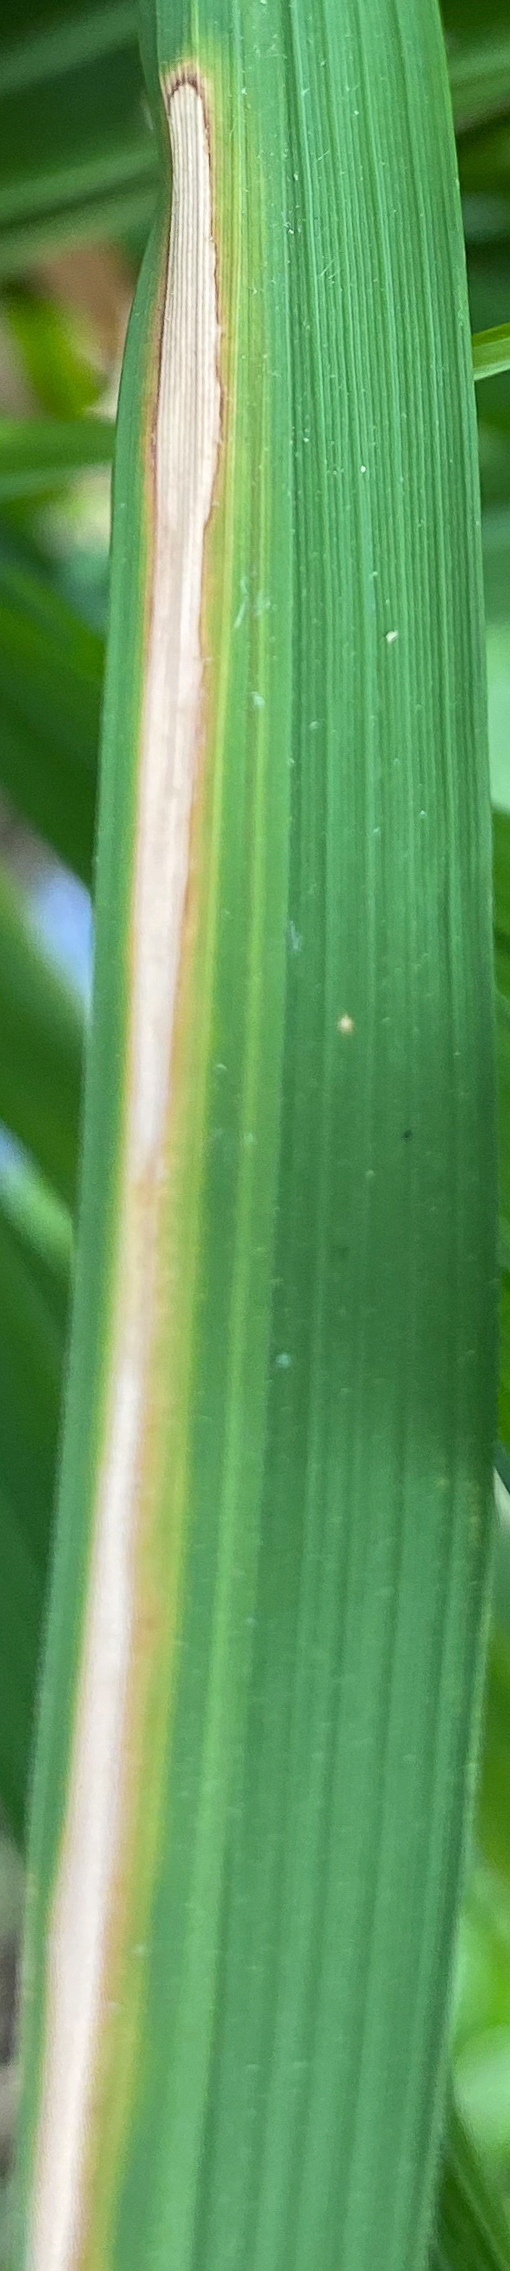
Nhãn: K